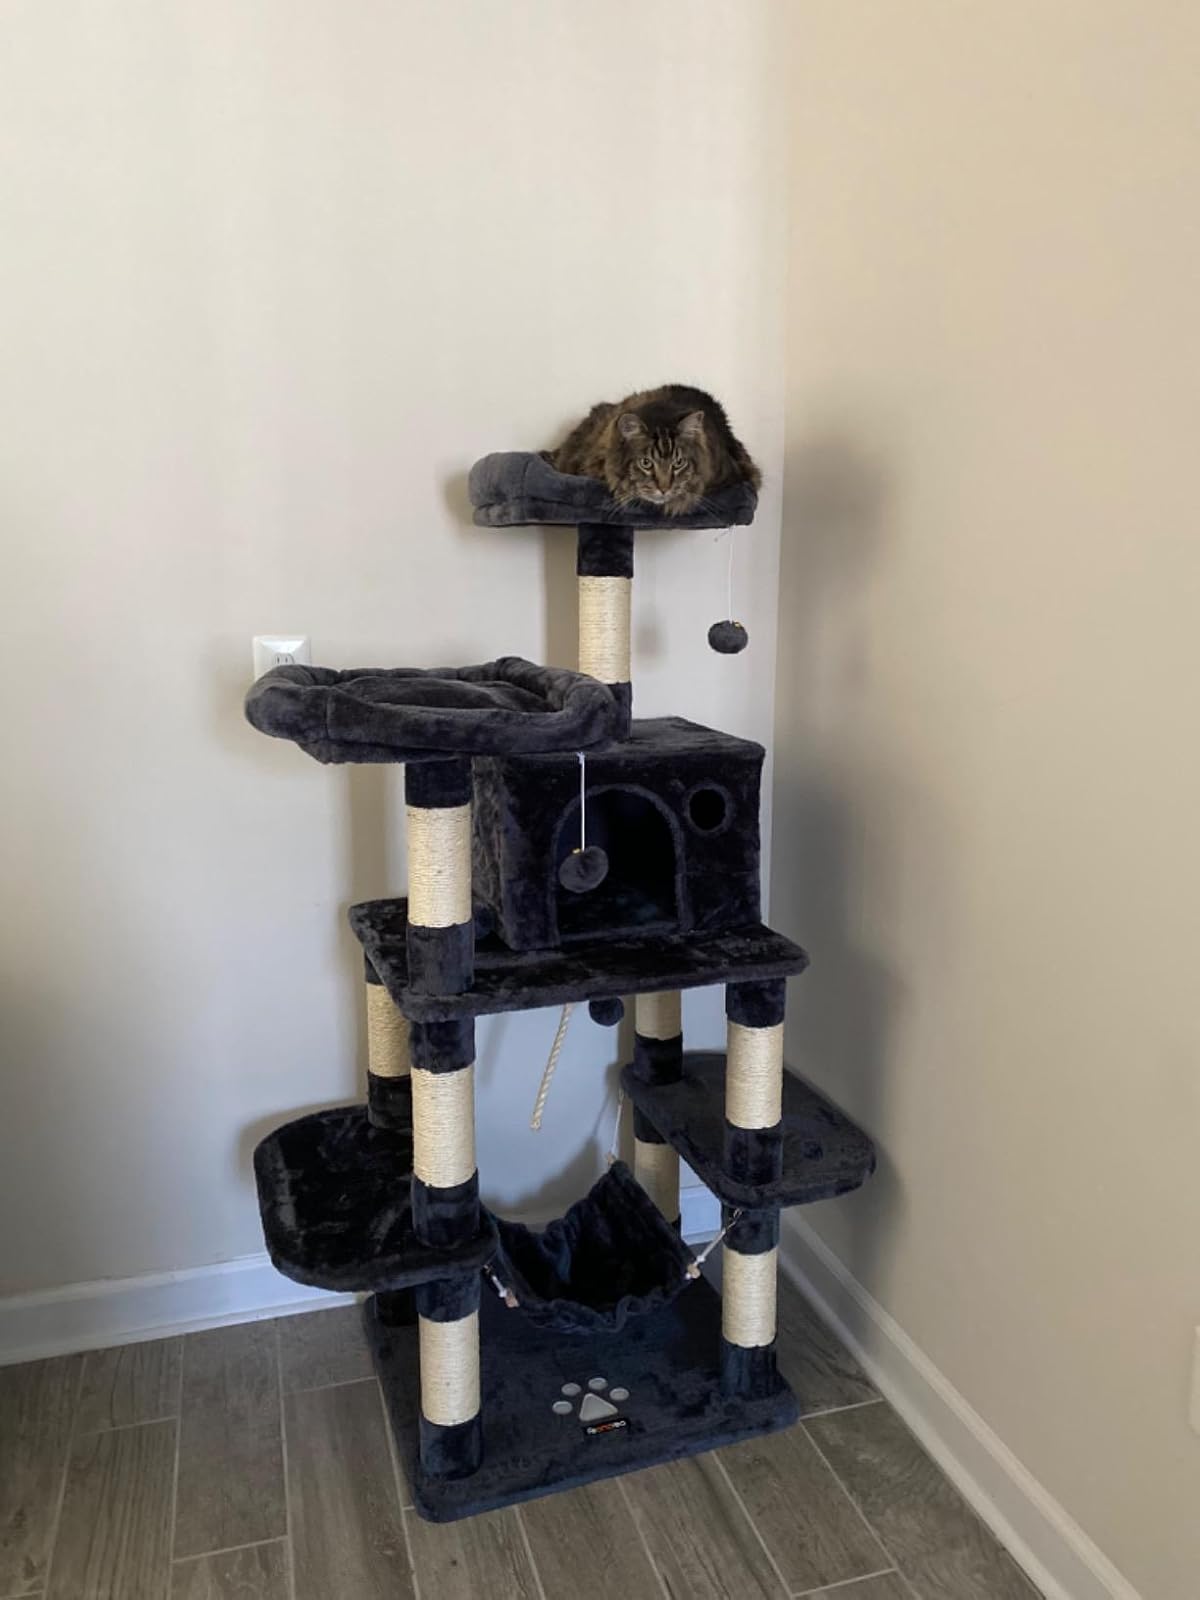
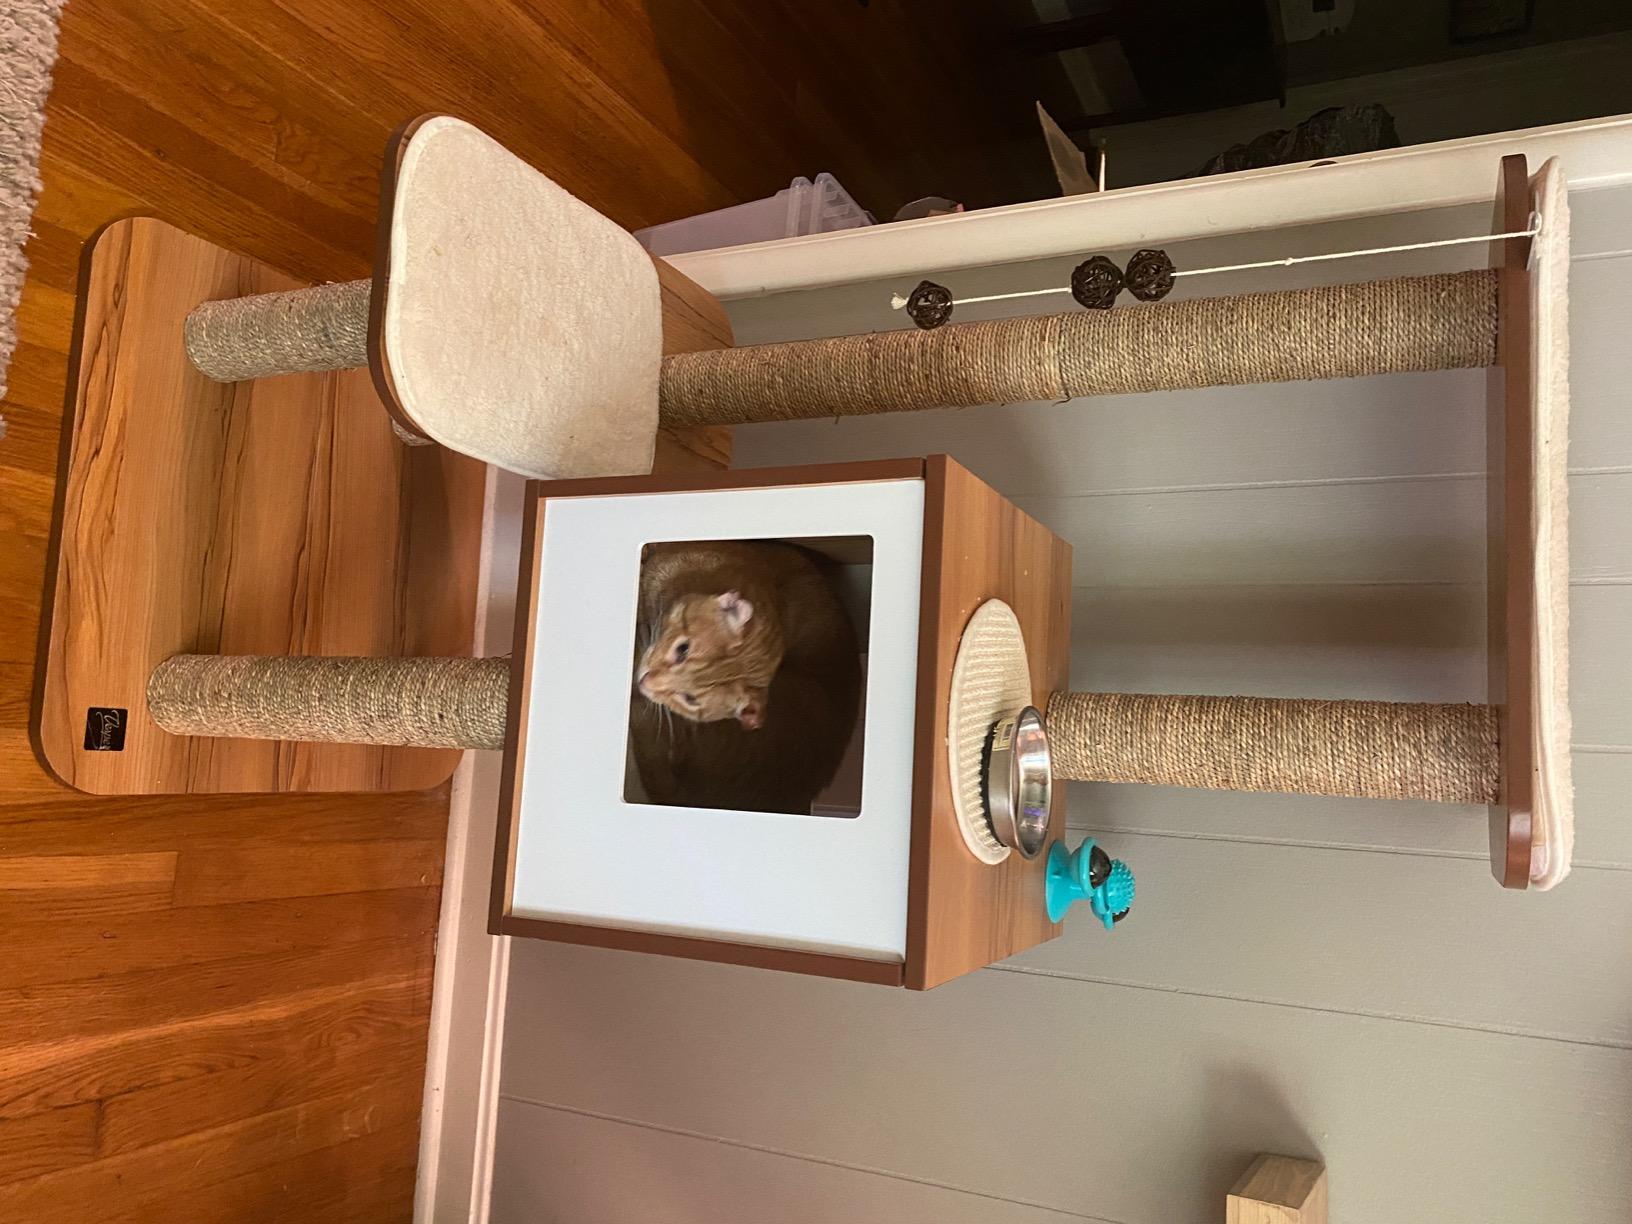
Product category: items_cat tree
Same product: no